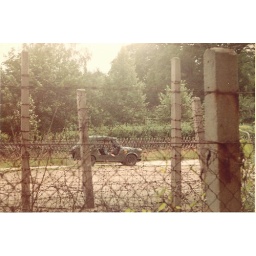
Border fence - East German patrol. This was near the bridge to Potsdam.